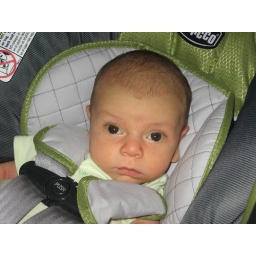
Ari in his car seat